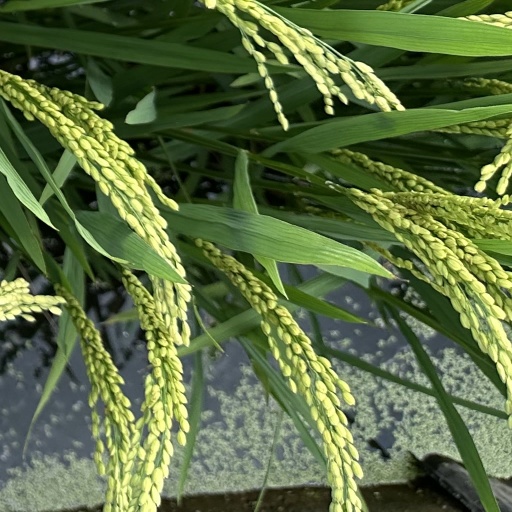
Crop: rice